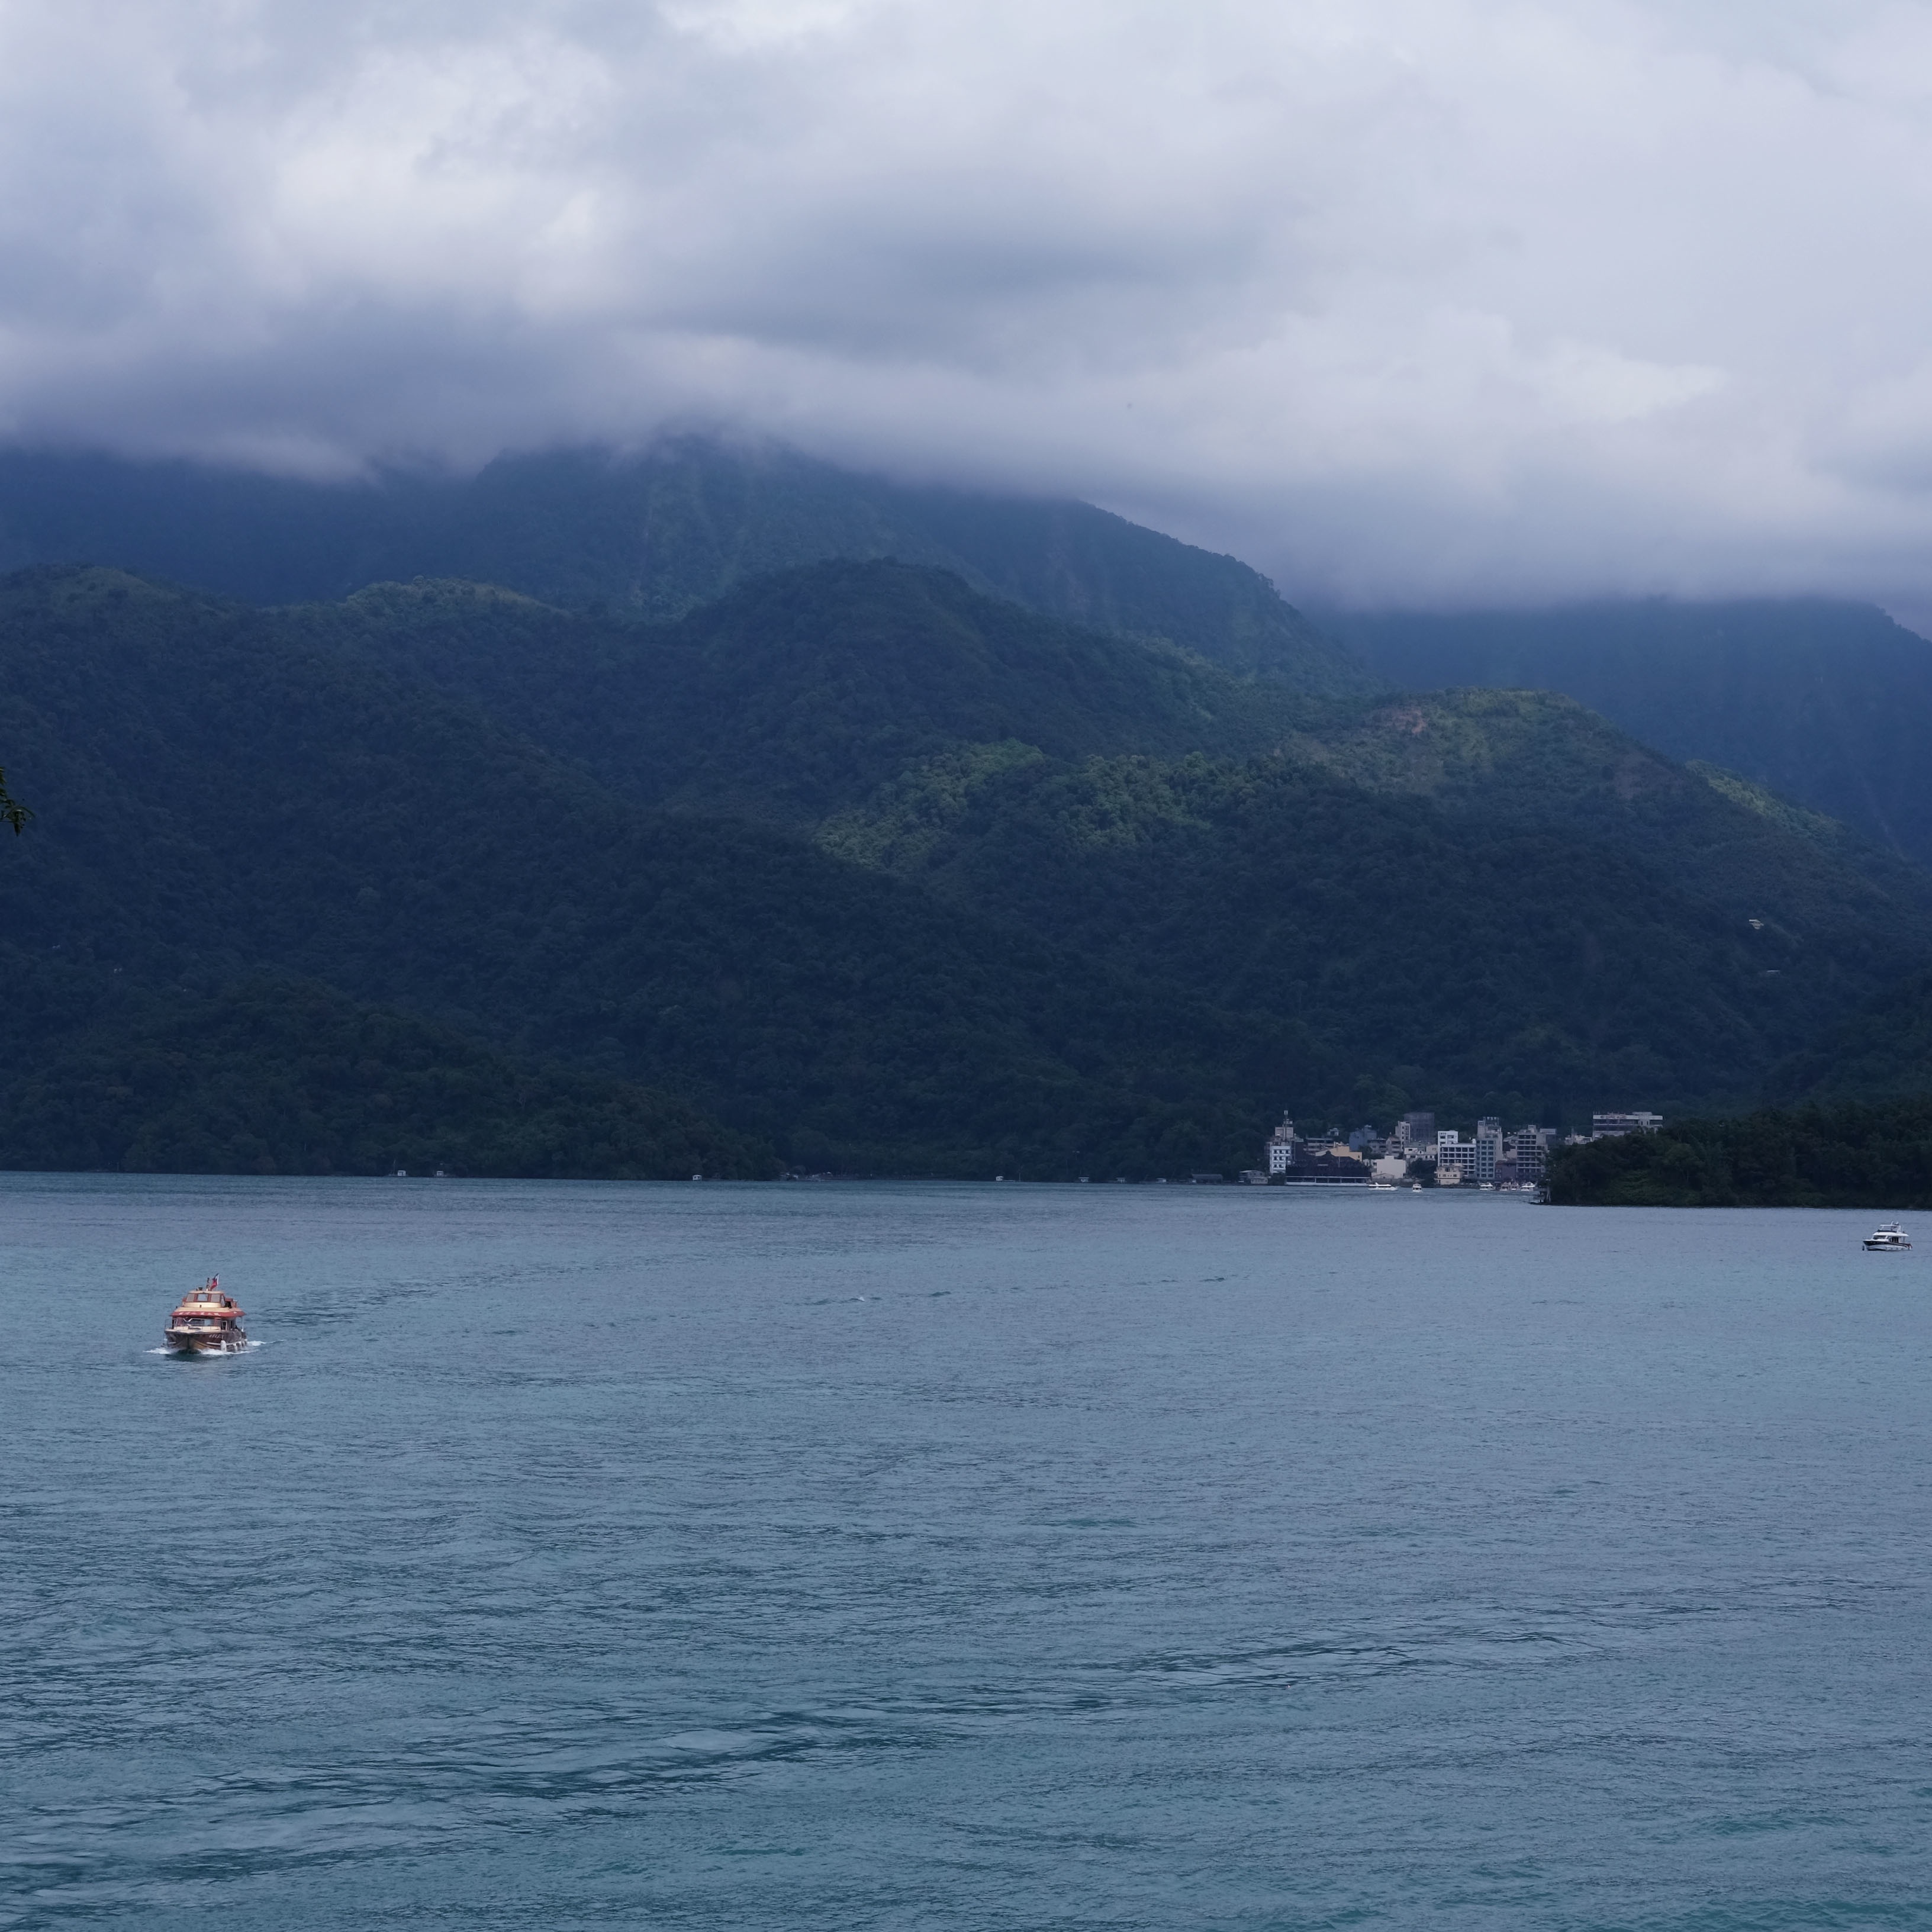
sea, coast, mountain, cloud, boat, lake, mountain range, vehicle, bay, fjord, reservoir, body of water, boating, loch, landform, passenger ship, geographical feature